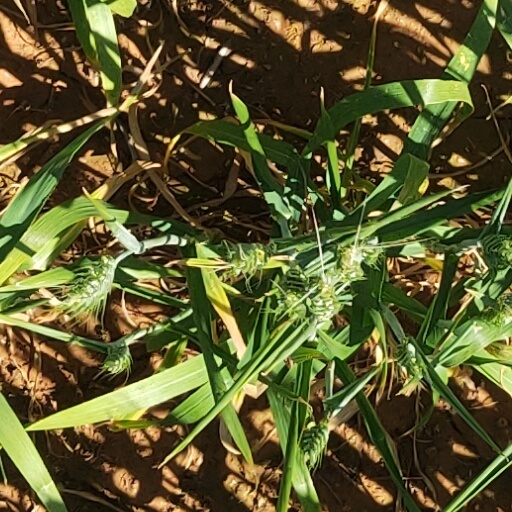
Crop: wheat